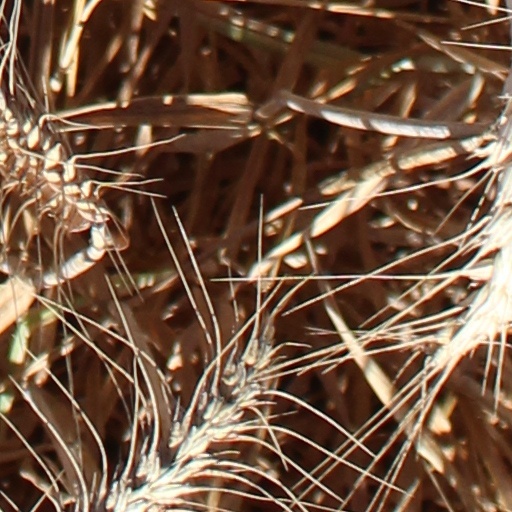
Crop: wheat